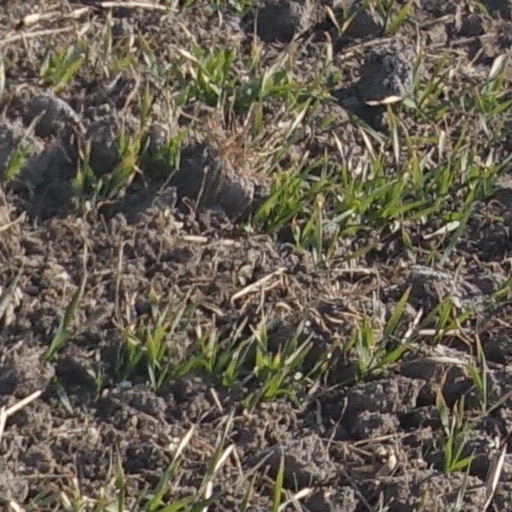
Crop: wheat